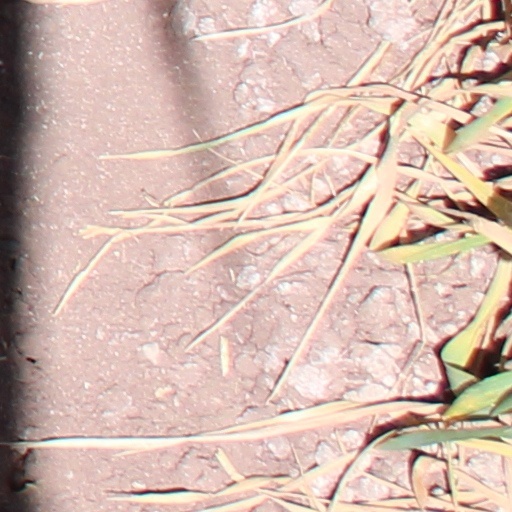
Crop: wheat